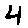
Label: 4